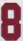
Number: 8